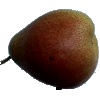
Label: pear_forelle